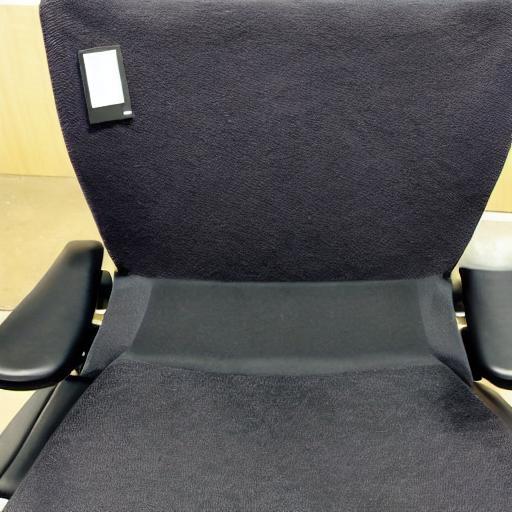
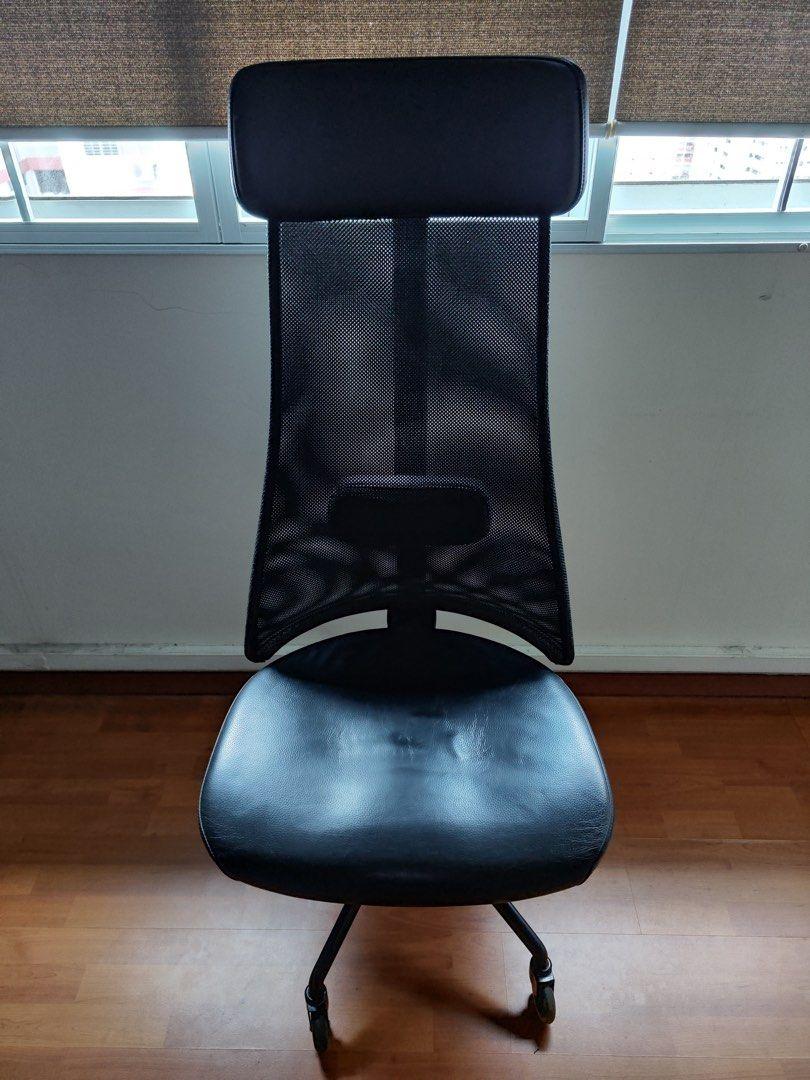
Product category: items_chair
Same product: no